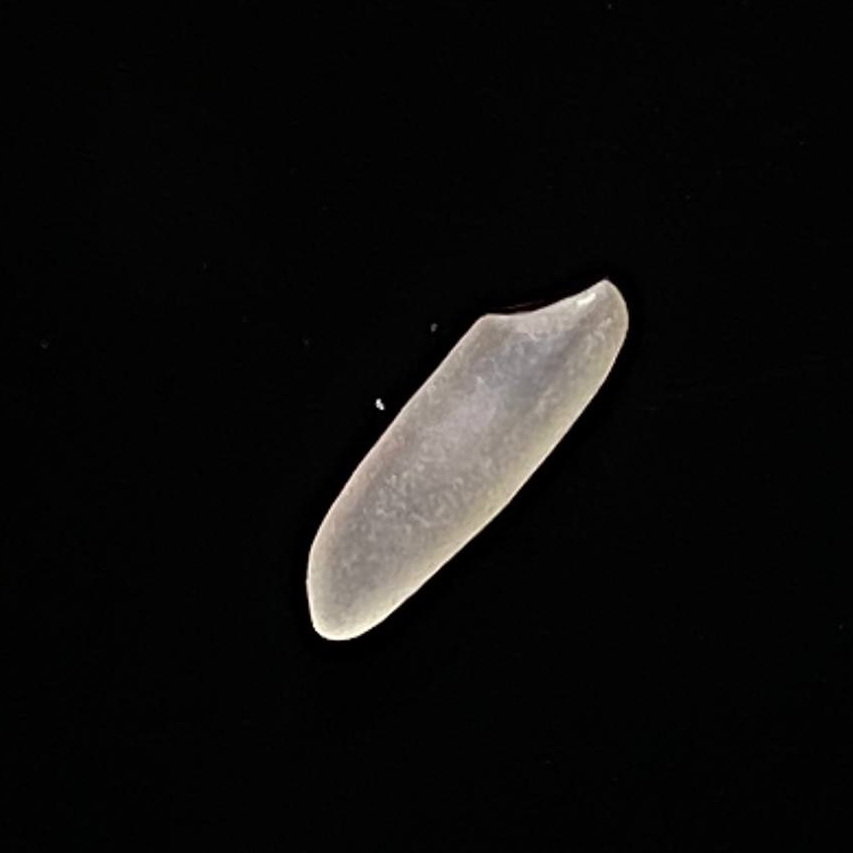
Rice variety: Shampakatari